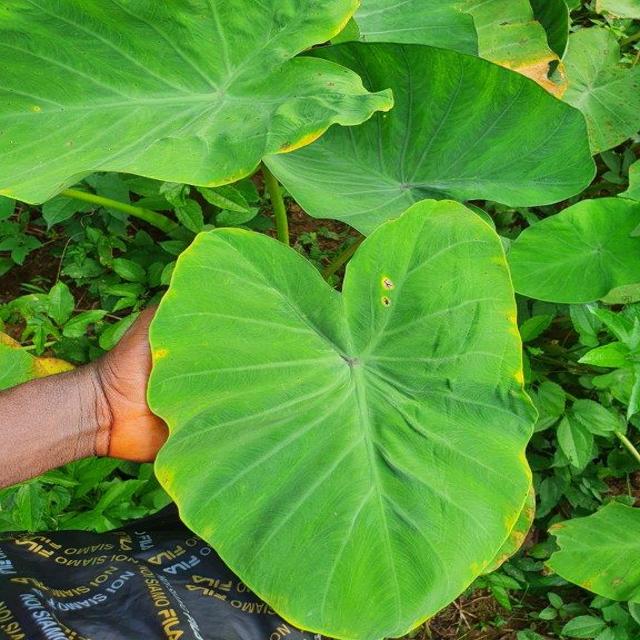
Label: Healthy